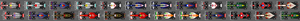
Le Grand Prix automobile de Malaisie 2012, disputé le 25 mars 2012 sur le circuit international de Sepang, est la 860ᵉ épreuve du championnat du monde de Formule 1 courue depuis 1950. Il s'agit de la quatorzième édition du Grand Prix de Malaisie comptant pour le championnat du monde de Formule 1 et de la deuxième manche du championnat 2012.